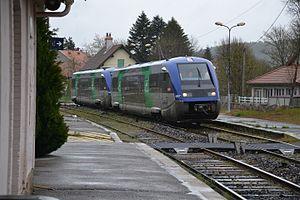
Le train intercités Cévenol n° 15957 s’apprête à marquer l'arrêt en gare de la Bastide St Laurent les bains à 16h03 en livré TER Auvergne
Le Cévenol est un train grandes lignes de la SNCF qui a circulé de 1955 à 2007. Il reliait quotidiennement Paris à Marseille via Clermont-Ferrand de 1979 à 2007. À partir de cette date, le service a été amputé de son parcours plusieurs fois et le parcours restant est devenu un TER en 2018. Le nom Cévenol a disparu officiellement bien avant la fin des circulations de Paris à Marseille, mais il est parfois toujours utilisé officieusement pour désigner le TER restant.